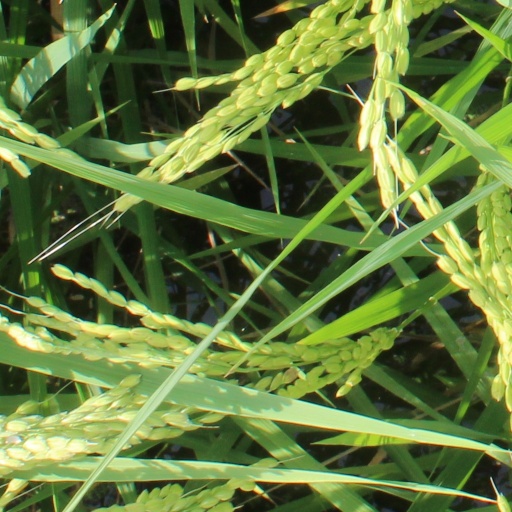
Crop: rice